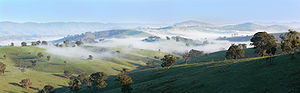
Dis
En diset morgen i Ensay/Swifts Creek-området i Australien
Dis er skyer ved jordoverfladen, der fremkommer, når luften kommer over dugpunktstemperaturen, men den kan også betyde, at luften indeholder for eksempel røg og andre partikler, hvor man så mere specifikt taler om tørdis.